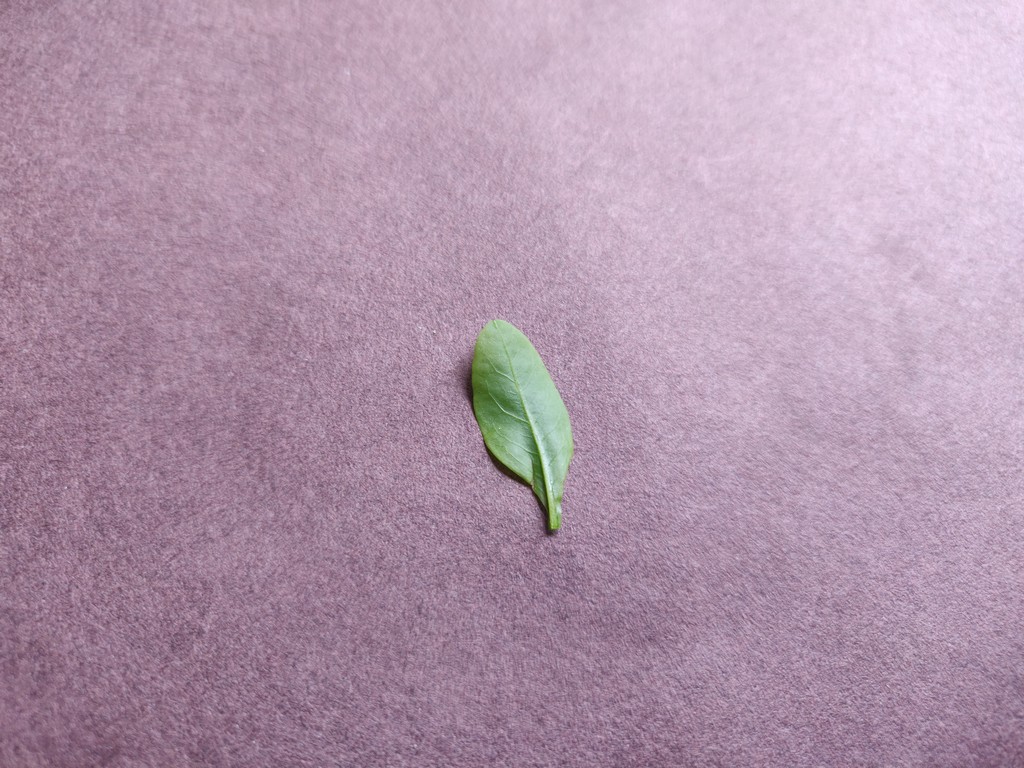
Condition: Healthy
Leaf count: single
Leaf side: back